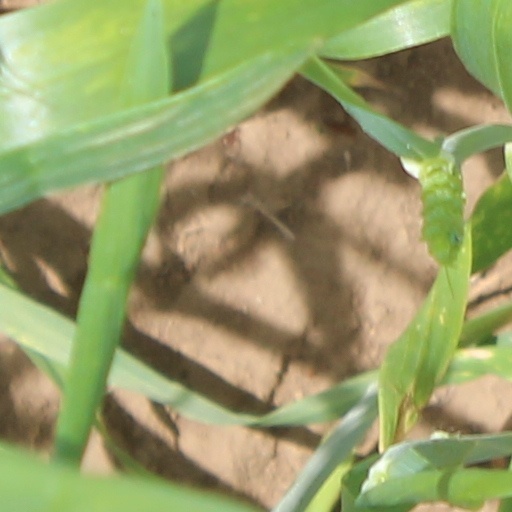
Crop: wheat